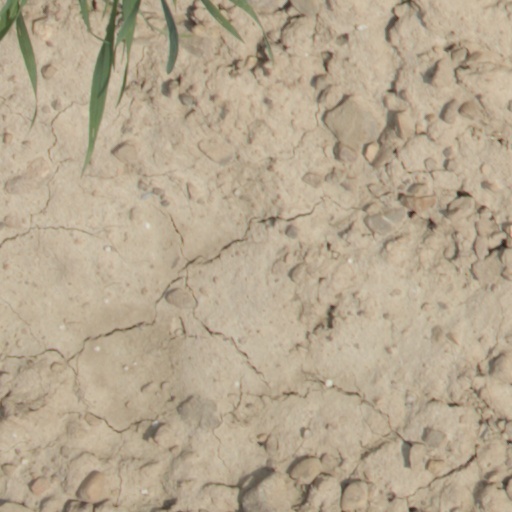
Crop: wheat